Henri Dutilleux

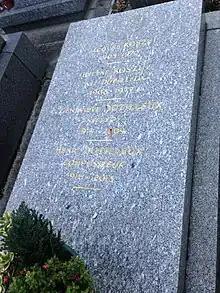
The gravestone of Henri Dutilleux and Geneviève Joy

For many years, Dutilleux had a studio on Île Saint-Louis. He died on 22 May 2013 in Paris, aged 97, and was buried in Montparnasse Cemetery, in the same grave as Geneviève, his wife who died in 2009. His tombstone is made of grey granite and bears the epitaph "Compositeur".